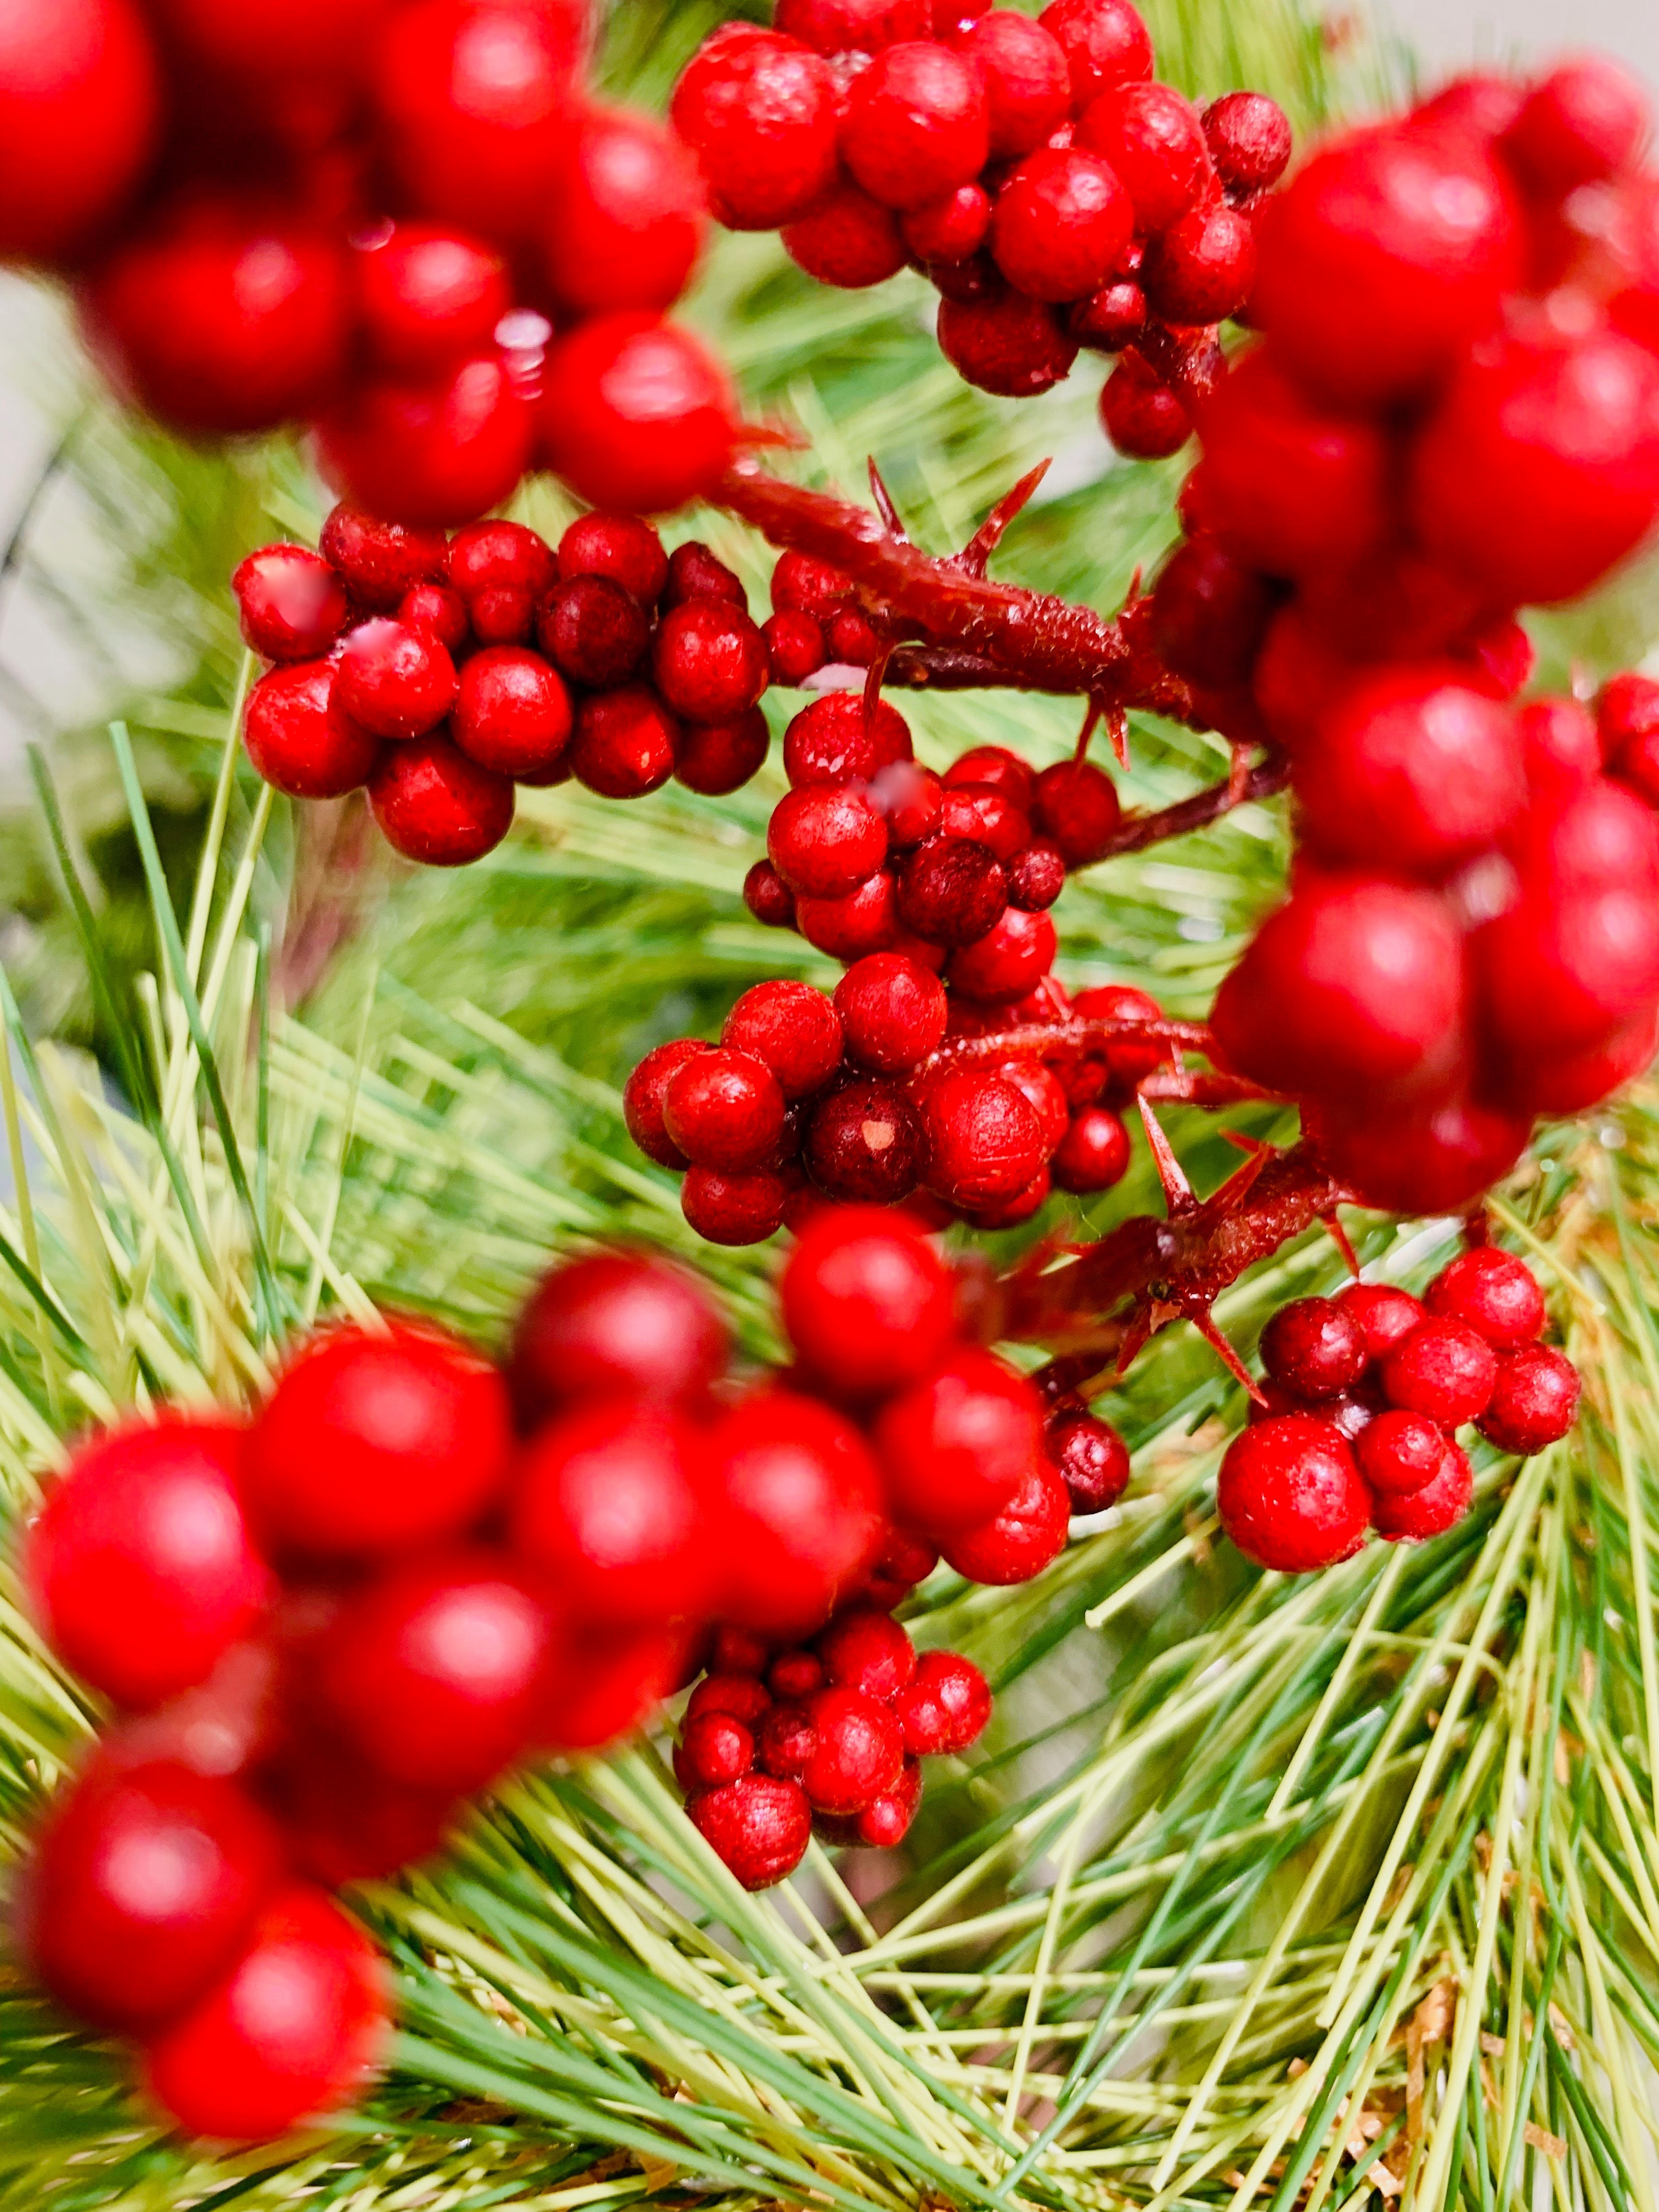
plant, berry, fruit, pink peppercorn, holly, tree, flower, branch, woody plant, leaf, natural foods, flowering plant, cranberry, food, Ilex verticillataAmerican Winterberry, rowan, hawthorn, sorbus, grass, lingonberry, viburnum, heteromeles, produce, currant, Superfruit, shrub, moschatel family, twig, schisandra